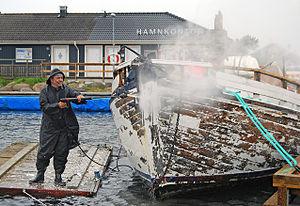
Un nettoyeur haute-pression est un appareil de nettoyage propulsant de l'eau à haute pression.